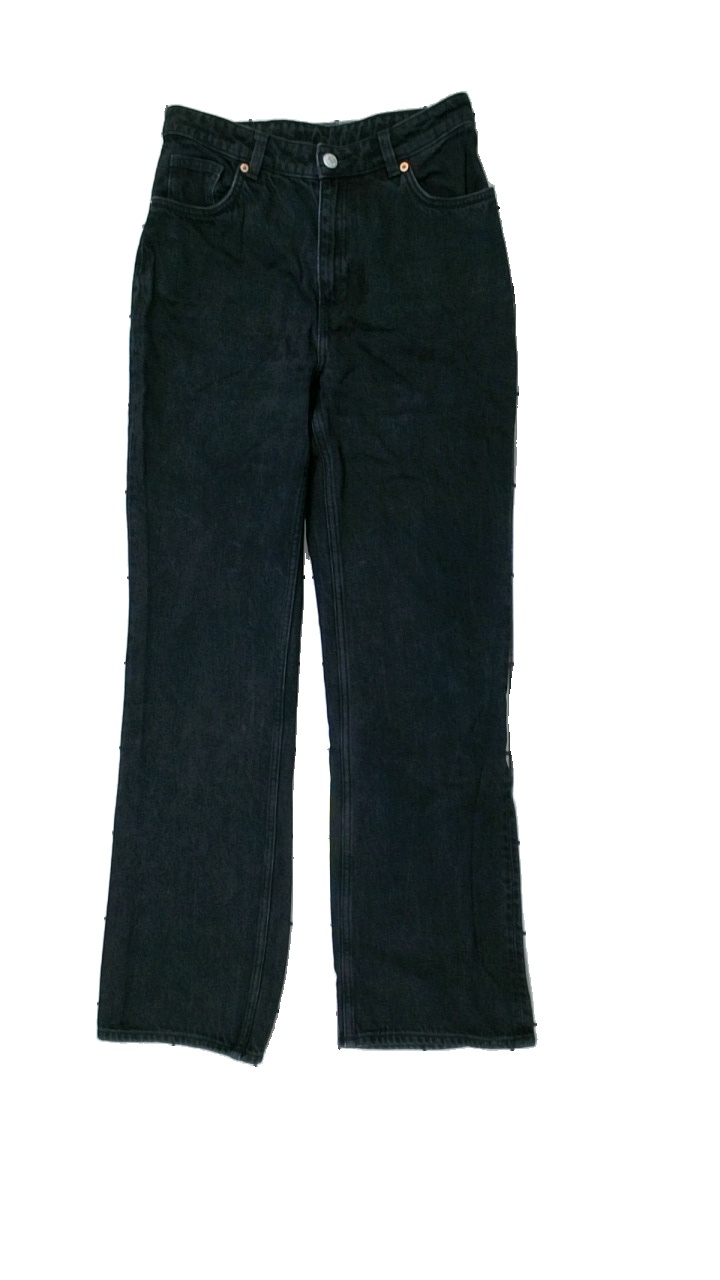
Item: Jeans (Ladies)
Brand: Monki
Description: svarta jeans
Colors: Black
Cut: Regular
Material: ?
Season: All
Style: Denim
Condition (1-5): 5
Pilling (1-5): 5
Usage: Reuse
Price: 50-100